The X-Files season 4

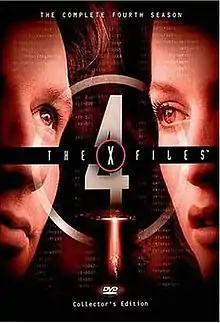
DVD cover

The fourth season of the American science fiction television series "The X-Files" commenced airing on the Fox network in the United States on October 4, 1996, concluding on the same channel on May 18, 1997, and contained 24 episodes. Following the filming and airing of the season, production began on "The X-Files" feature film, which was released in 1998 following the show's fifth season.